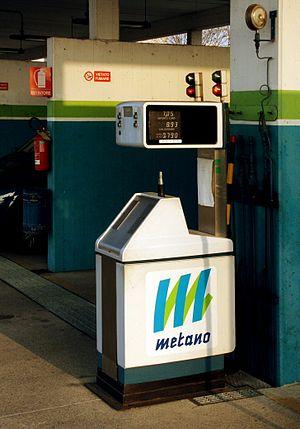
La conversion d'électricité en gaz est un procédé de transformation de l’énergie électrique en énergie chimique. La principale application de ce procédé est la valorisation de l'électricité excédentaire sous une forme stockable à moyen et long terme. La conversion repose sur l'électrolyse d'eau par de l'électricité pour produire du dihydrogène, ou sur la réaction de méthanation pour produire du méthane via la réaction de Sabatier avec le dioxyde de carbone.